The Death of Germanicus

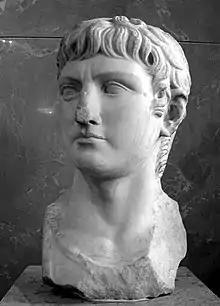
Bust of Germanicus (ca. 10)

Poussin is probably the first painter in history to examine this subject. This episode in the of ancient Rome is taken from the Annals of Tacitus. It describes the military successes of the Roman general Germanicus, elder brother of Claudius, in the service of the Emperor Tiberius, especially against the Germans, which earned him his nickname. He was sent to fight in Syria, but there was opposition from Governor Gnaeus Calpurnius Piso. He made his wife Agrippina the Elder and the rest of his family swear to avenge his death, enjoying great popularity among the Roman people. Poussin undoubtedly learned of Tacitus' text through an Italian translation, which was numerous at the time in Rome.